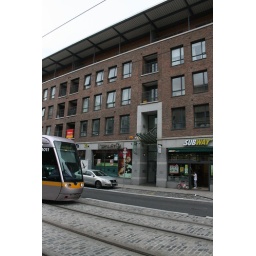
3rd floor in the middle. (the 4 windows and balconies on either side) note the subway!